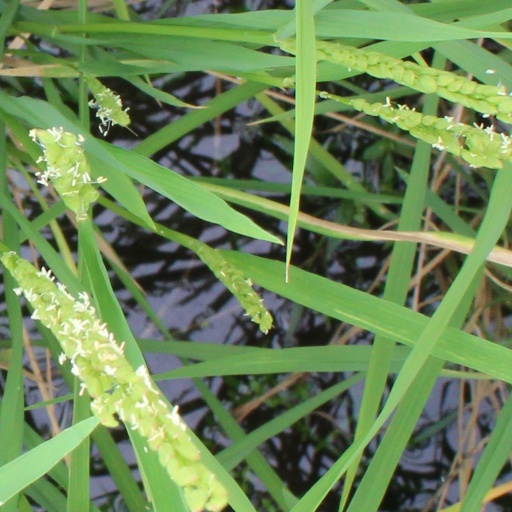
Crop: rice